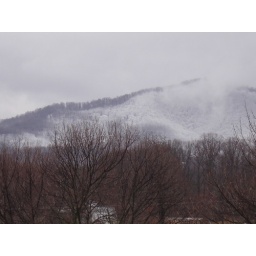
the mountain around my house 1(montanas al rededor di mi casa Abril 09)